List of Gotham (franchise) characters

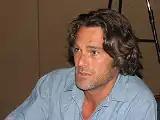
Grayson McCouch

Silver St. Cloud (portrayed by Natalie Alyn Lind) is the mannerly niece of Theo Galavan and Tabitha Galavan who serves as a love interest to Bruce Wayne, despite having dark intentions. She was orphaned at a young age and her father was Theo's stepbrother. Theo then forced her to show fake affection for Bruce. After Theo abducts Bruce Wayne, he has Silver work to get Bruce to admit his love to her before the Order of St. Dumas can begin their ritual. During the fight against the Order of St. Dumas, Silver flees with Tabitha.